Harry Judd

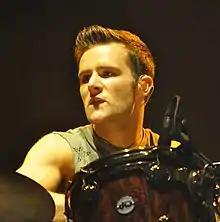
Judd in 2011

Harry Mark Christopher Judd (born 23 December 1985) is an English musician who is the drummer for the rock band McFly.